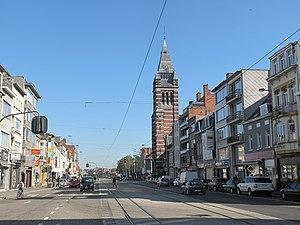
La route nationale 1 est une route nationale de Belgique qui relie Bruxelles à la frontière néerlandaise près de Bréda, en passant par Malines et Anvers. Il s'agit d'une des 9 routes nationales radiales qui couvrent le pays à partir de Bruxelles. La route est parallèle sur une bonne partie de son tracé à l'autoroute A1 qui a été mise en service entre 1970 et 1981.
Merksem est un district de la ville belge d'Anvers. Il a une superficie de 8,28 km² et compte 41 004 habitants. Anciennement Merxem.